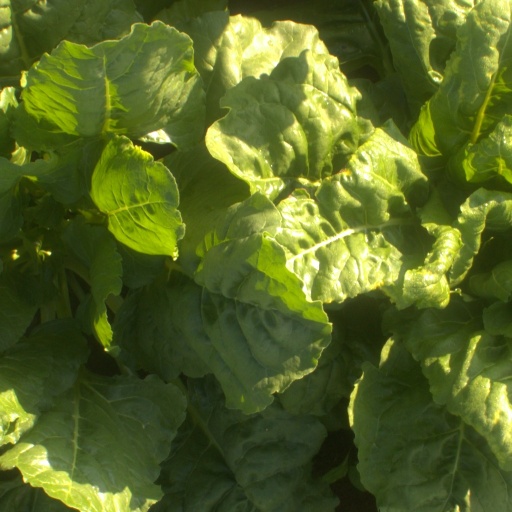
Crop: sugar beet